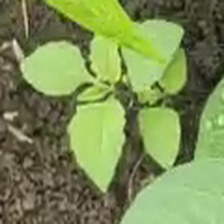
Weed species: Lamber_Quarter_plant(Chenopodium )